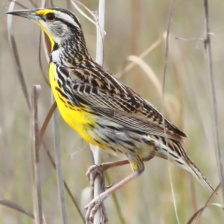
Species: EASTERN MEADOWLARK
Scientific name: STURNELLA MAGNA